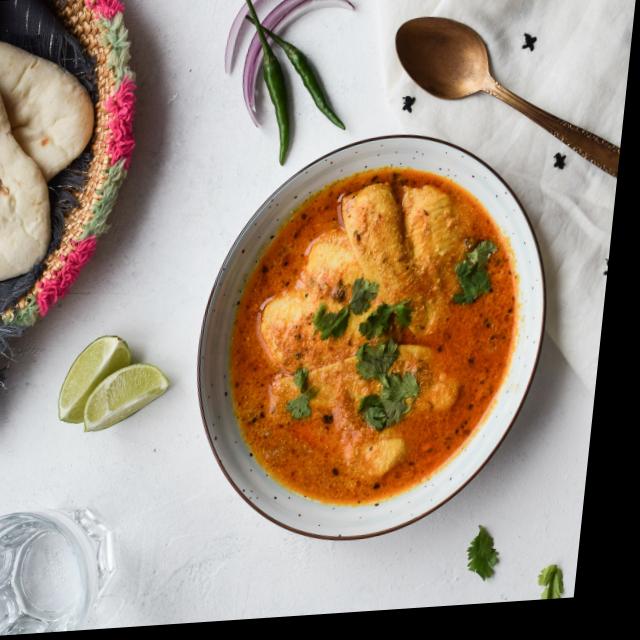
Dish: fish_curry